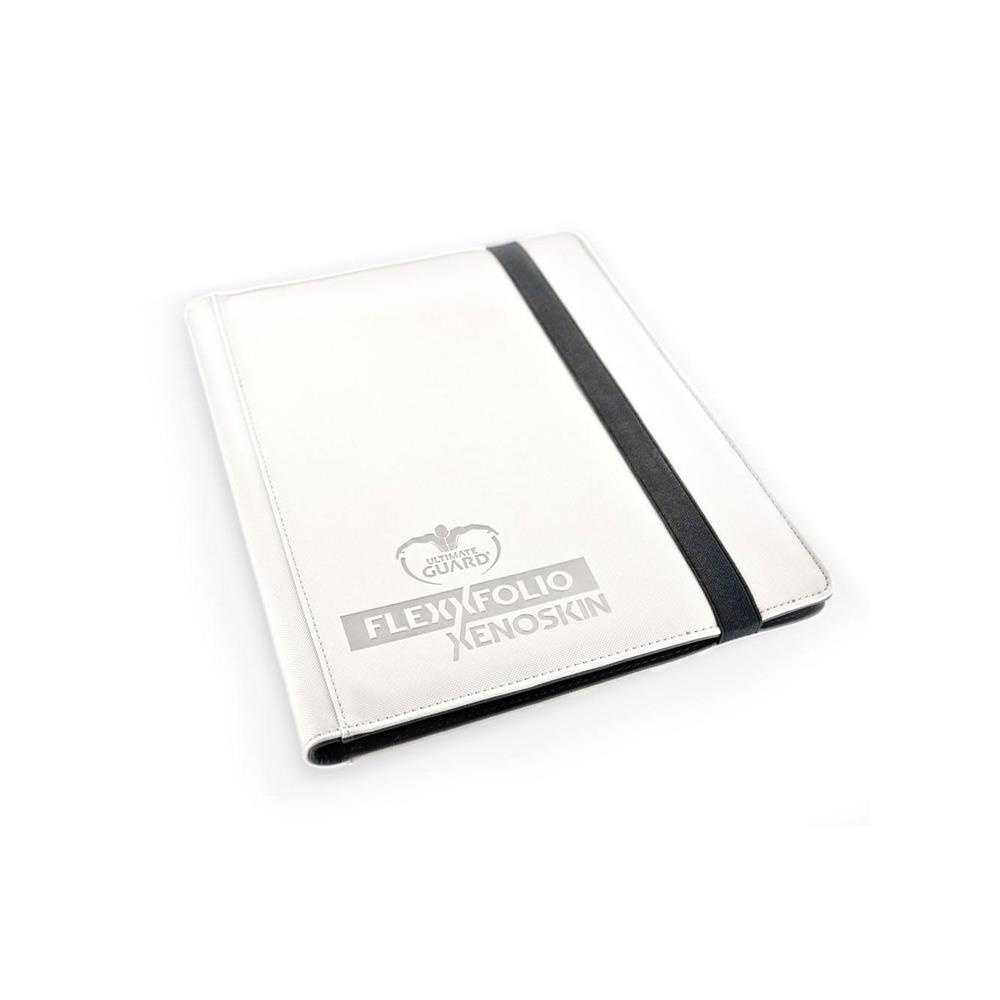
UGD010203 Ultimate Guard 9-Pocket FlexXfolio XenoSkin White
Brand: Isola dei Collezionisti
Category: Office Supplies > Filing & Organization > Portfolios & Padfolios